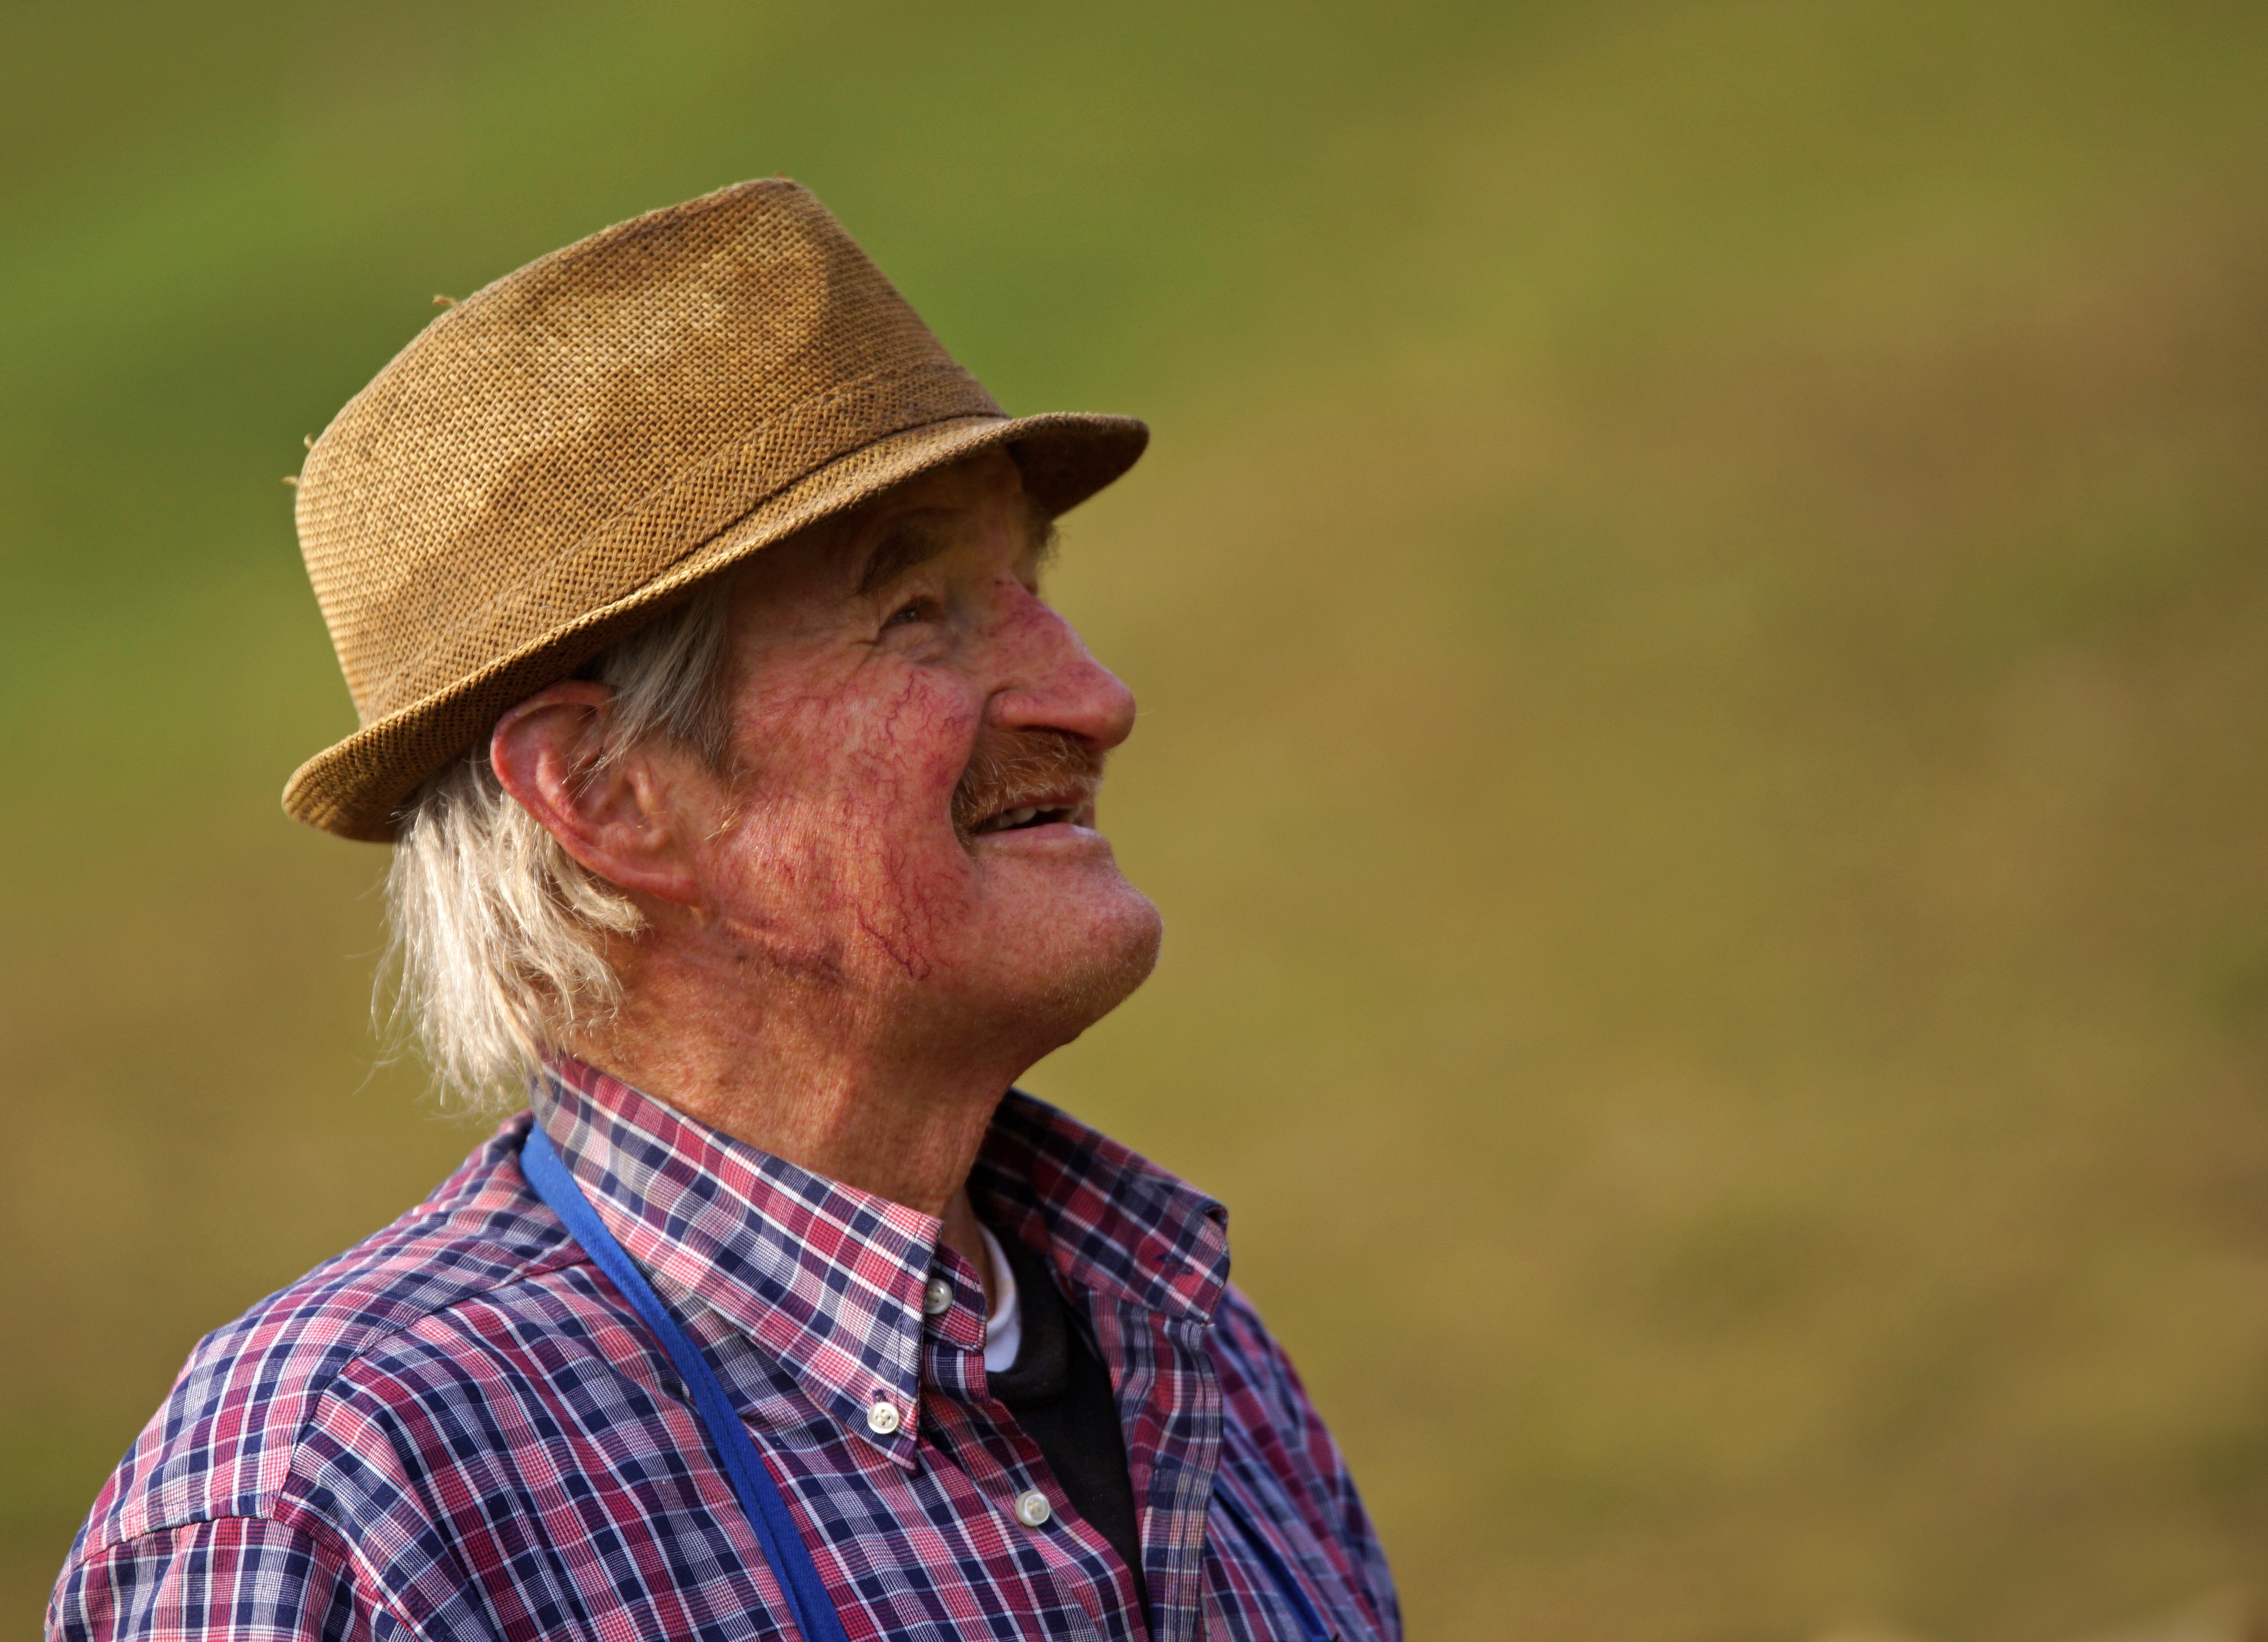
man, person, people, old, male, portrait, spring, hat, agriculture, smile, farmer, fun, happy, happiness, head, cowboy, look, grey hair, thankful